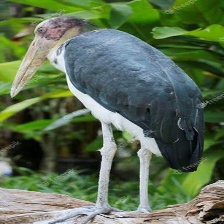
Species: LESSER ADJUTANT
Scientific name: LEPTOPTILOS JAVANICUS
ImageNet parent category: white_stork